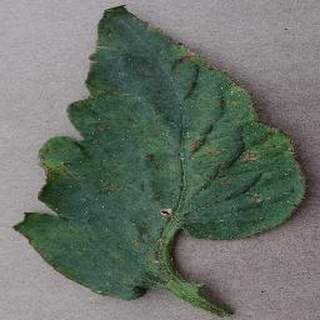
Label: tomato_bacterial_spot